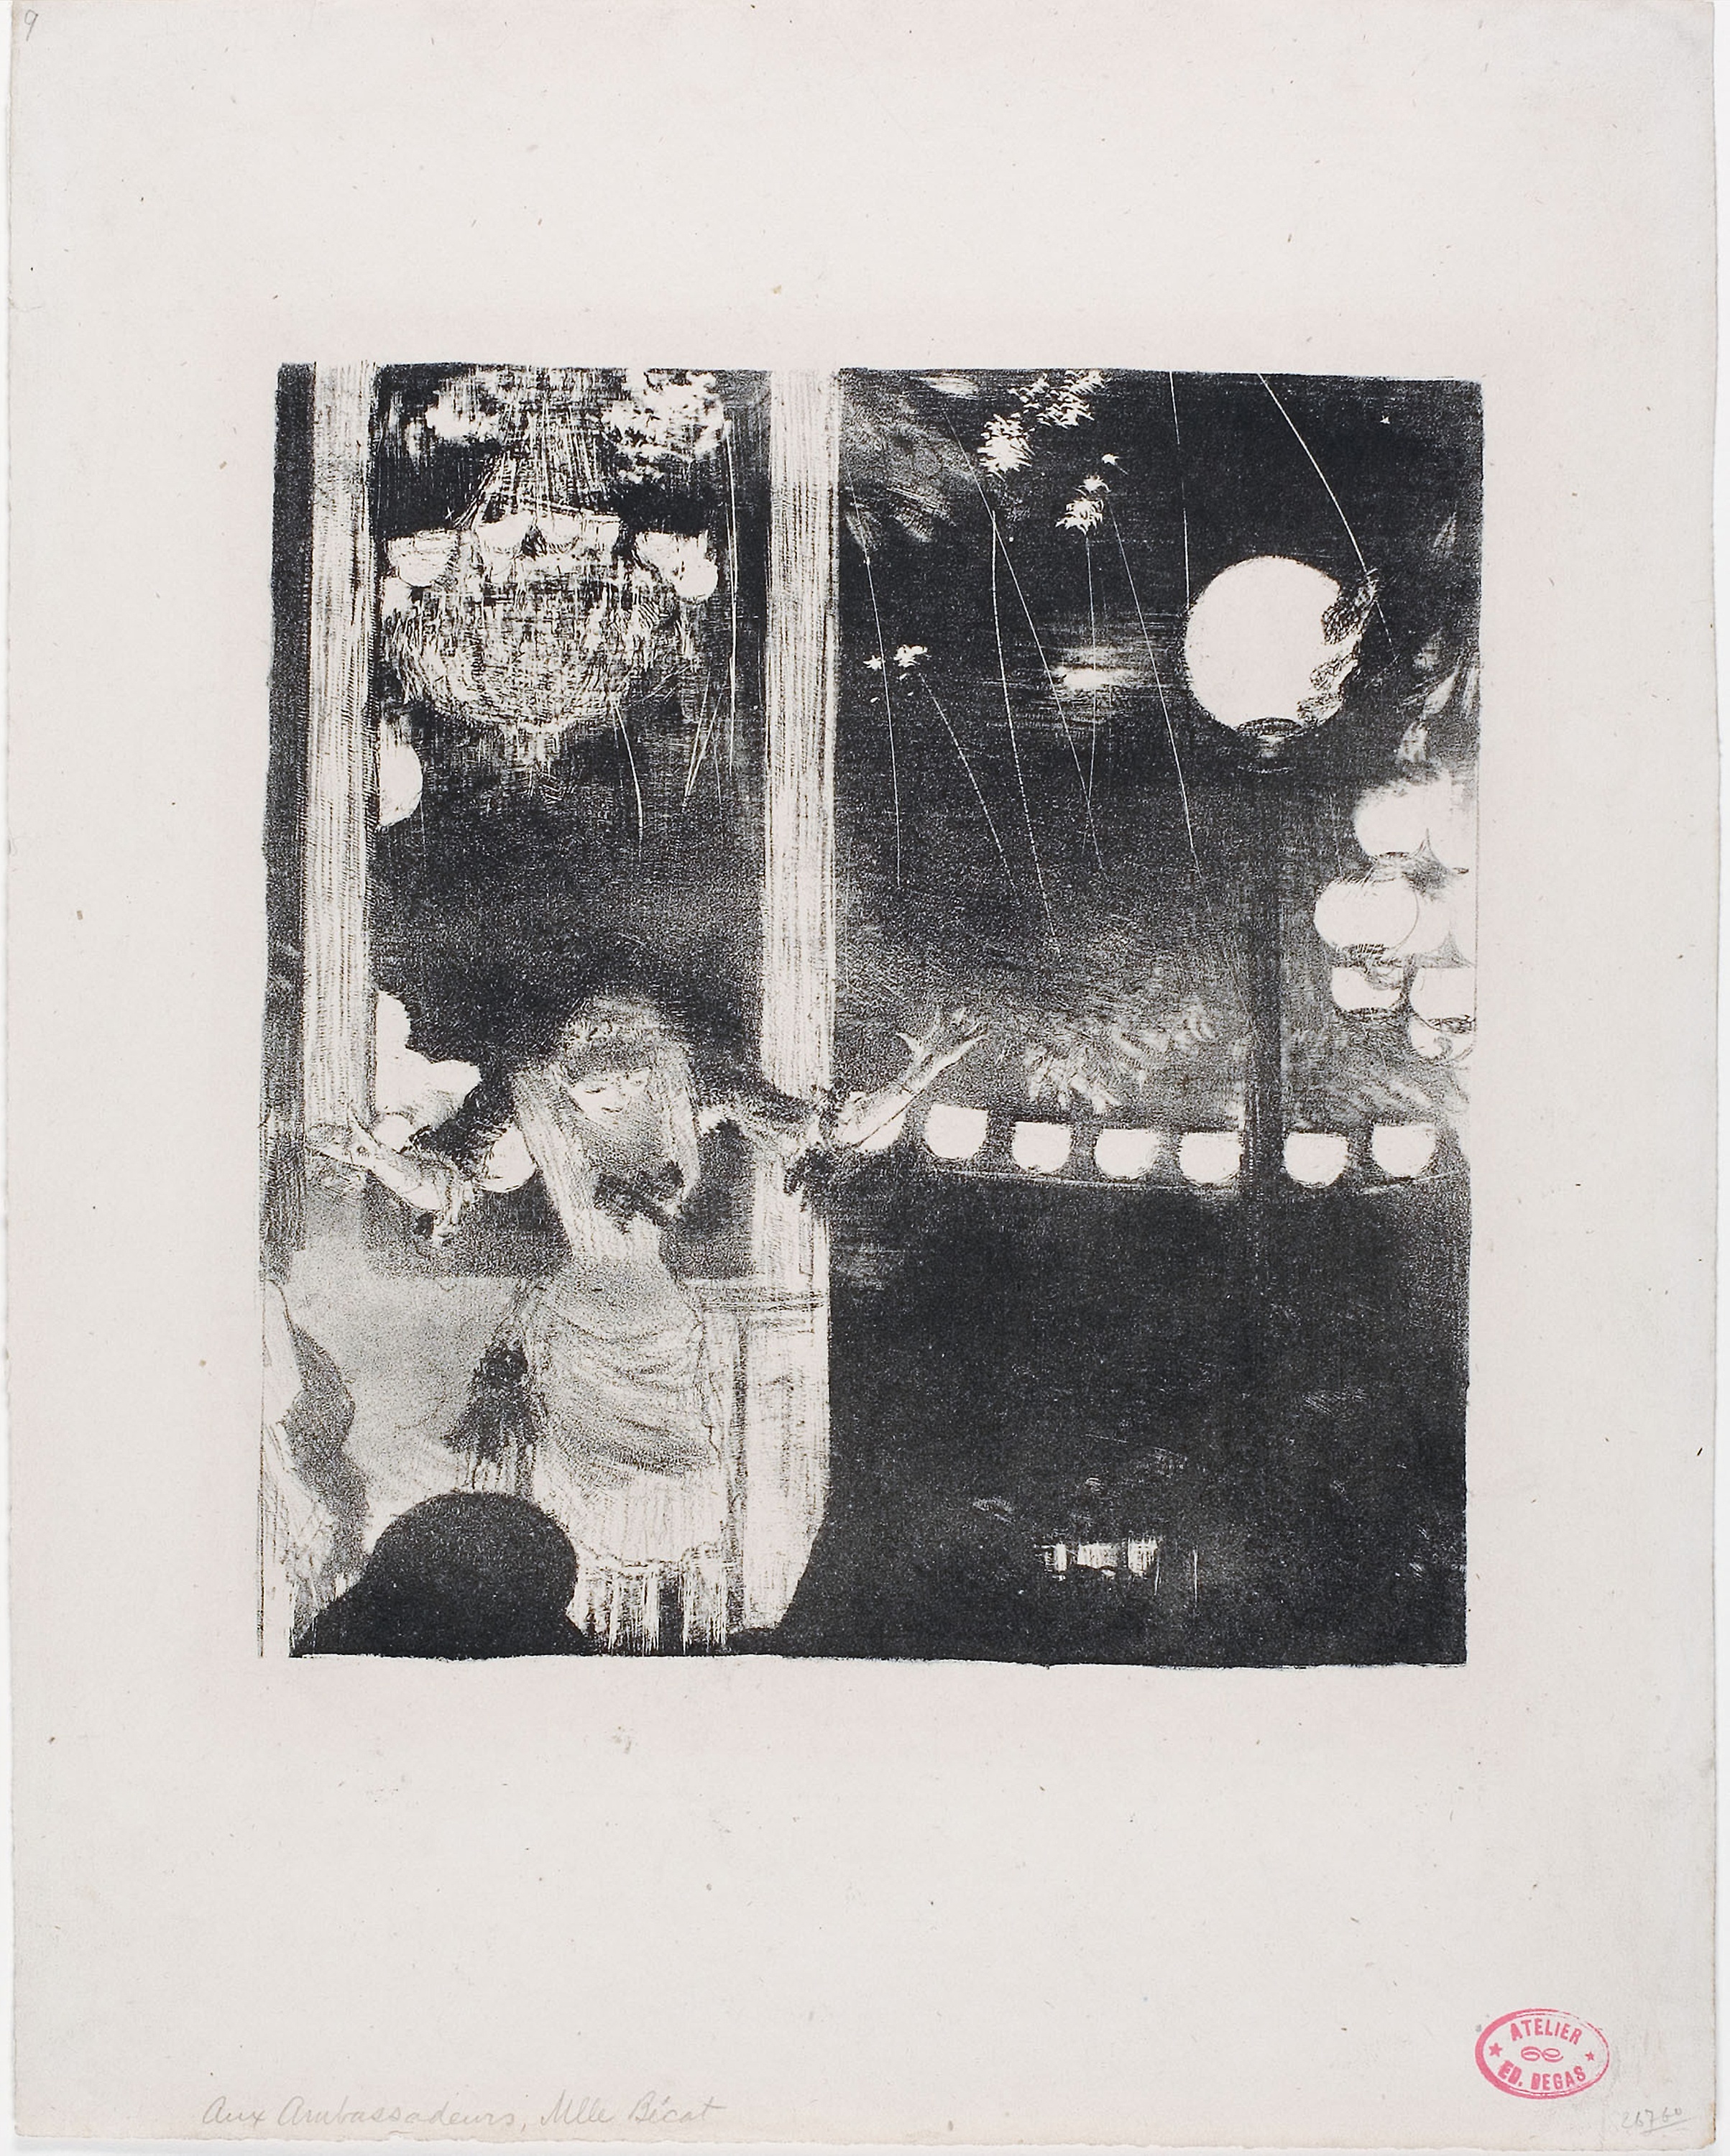
photograph, text, art, black and white, modern art, artwork, font, visual arts, vintage clothing